Focus (TV channel)

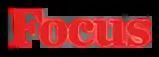
The old logo.

From January 29, 2015 the channel logo will pass to the top left, being surrounded by a red rectangle with the writing in white and the title of the program will be added to the top right only when it airs, from February 6 of same year, the Discovery logo is added, the same also applies to the other free channels.